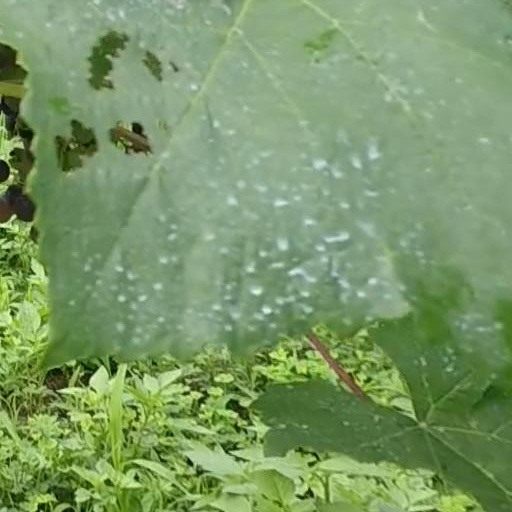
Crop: grape